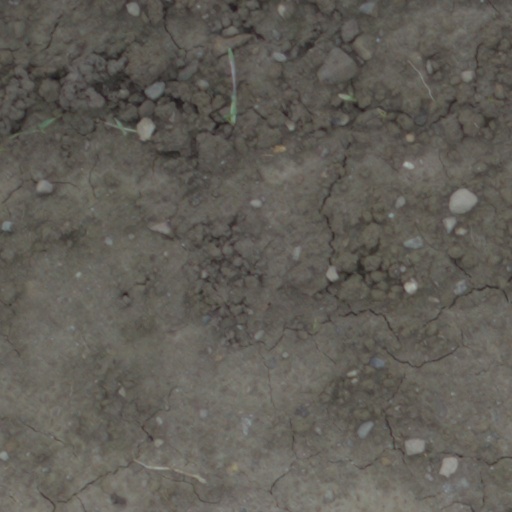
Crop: wheat